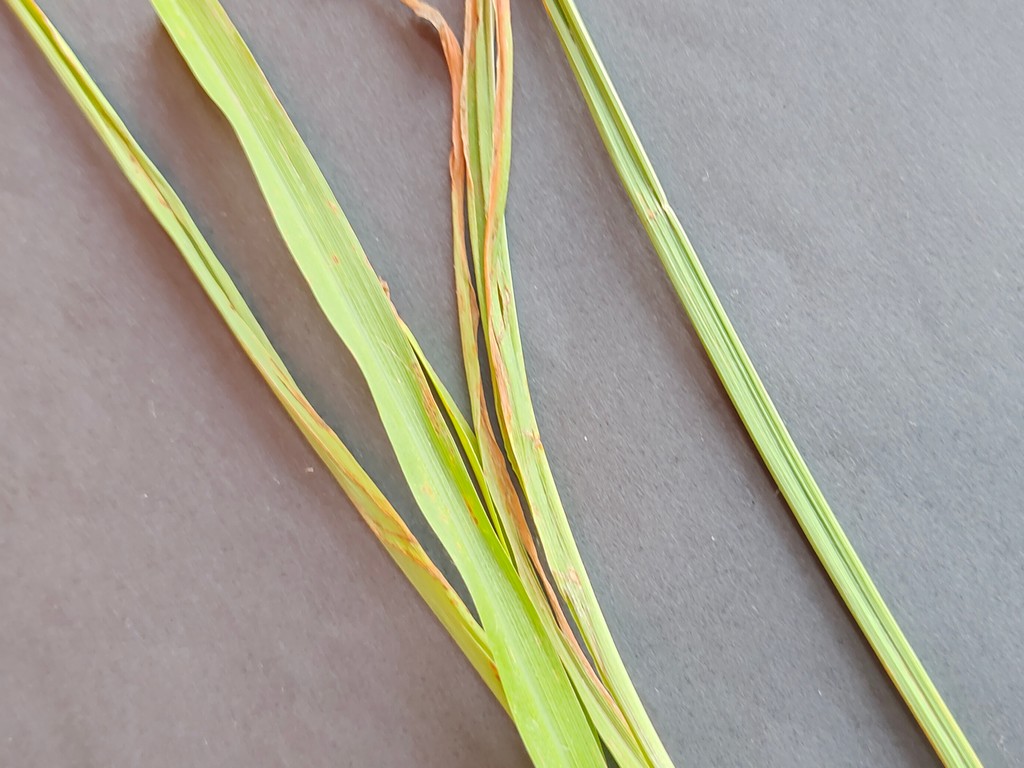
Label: Unhealthy